Answer in natural language. Is modern black sofa (marked A) to the right of Statue (marked B)? Choose between the following options: yes or no
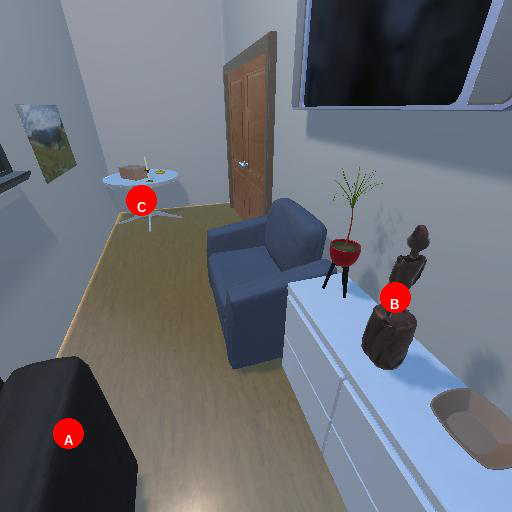
<answer>no</answer>